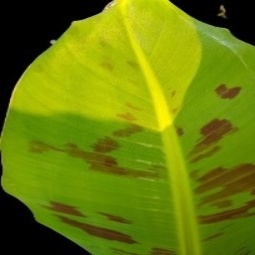
Label: Healthy